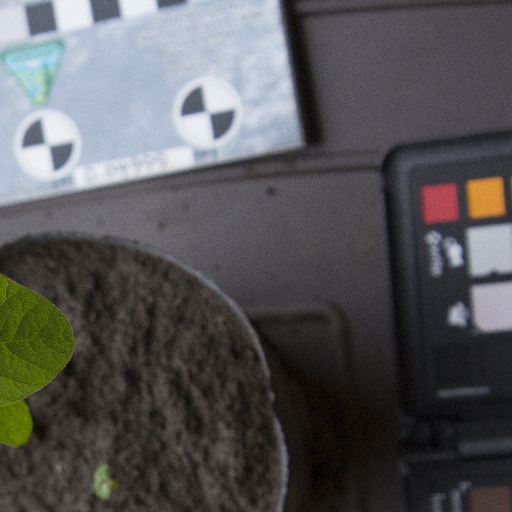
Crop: soybean